Combat uniform

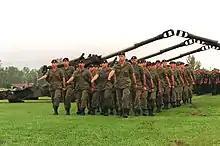
Canadian soldiers marching in their green-coloured combat uniforms, 1996

Khaki Drill was a series of different uniform patterns of light khaki cloth, generally cotton, first worn by Canadian soldiers in the Boer War and reserved for summer training in Canada, or for employment in tropical climates. Canada developed its own pattern after the First World War, and the uniform was commonly worn in Canada, with officers again having the option of finer garments privately purchased. In the Second World War, Canadians serving in Jamaica and Hong Kong wore Canadian pattern KD; the I Canadian Corps troops in Italy wore KD supplied in theatre by the British, generally of British, Indian or US (War Aid) manufacture.